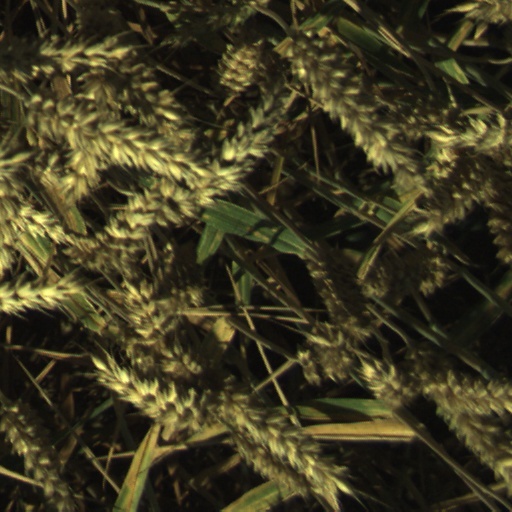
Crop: wheat